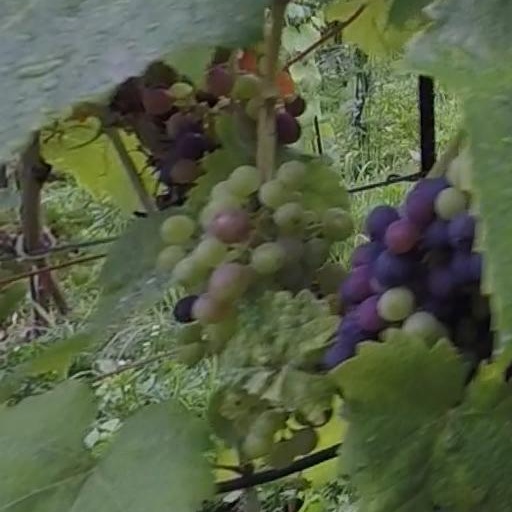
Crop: grape